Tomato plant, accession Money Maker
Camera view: tilt-top (135 deg); turntable rotation: 120 degrees
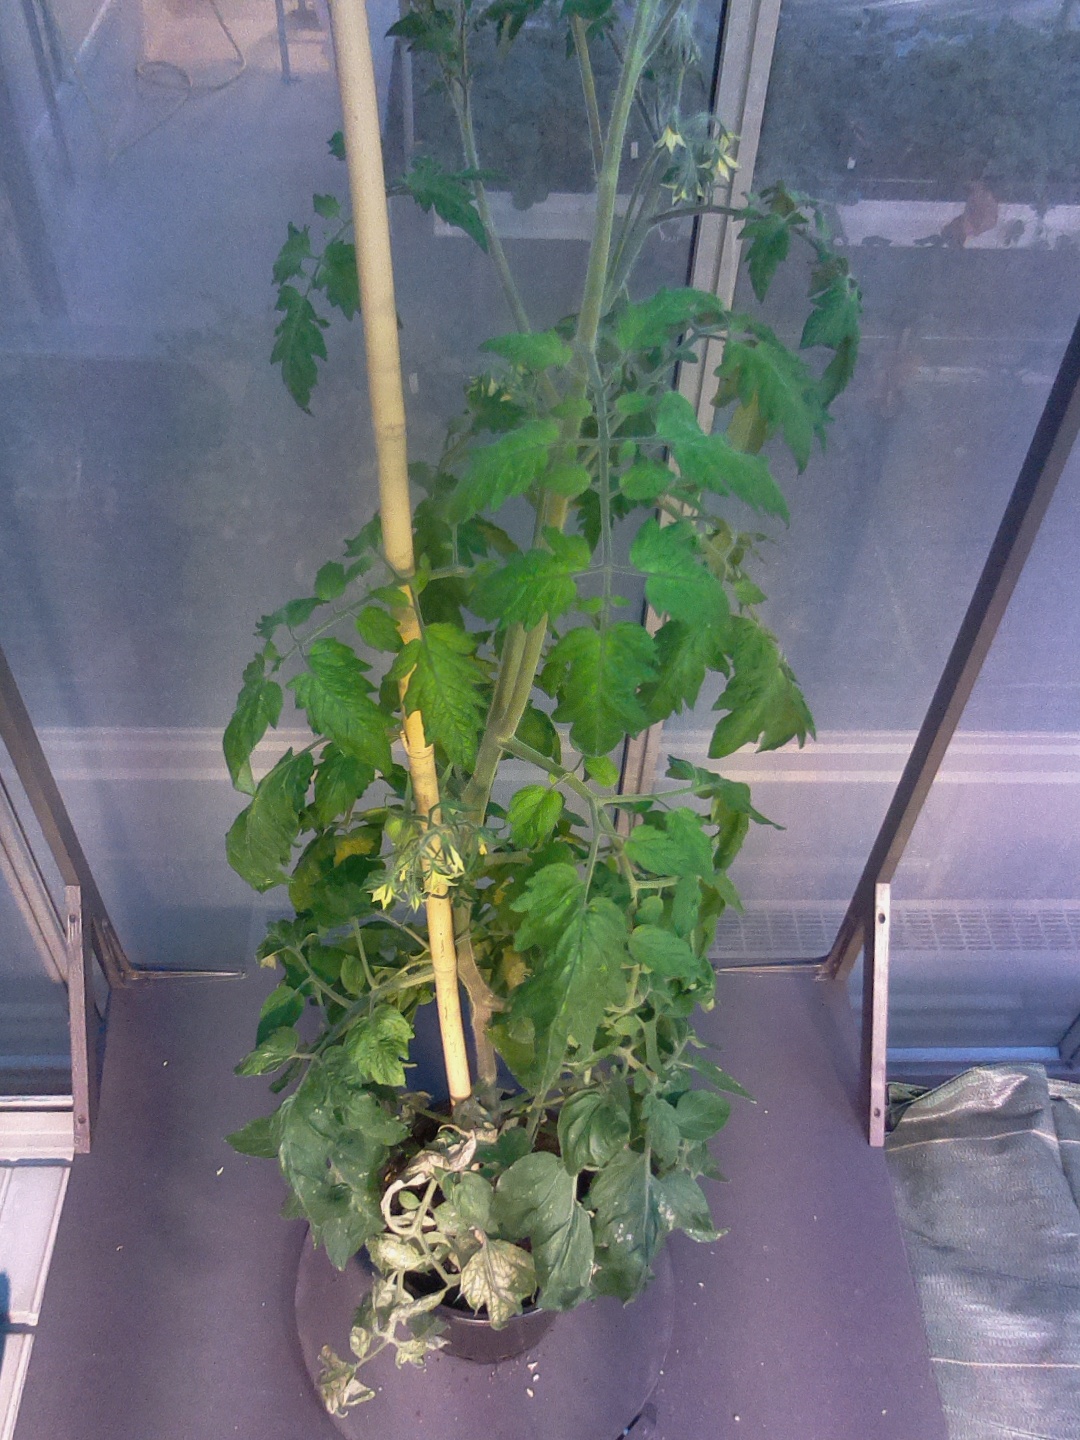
BBCH growth stage 70: Fruits at the main stem or branches visibles